Lionel Zouma

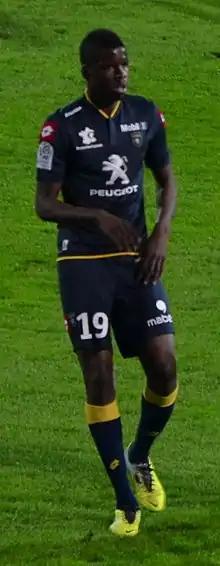
Zouma with Sochaux in 2013

Lionel Christopher Zouma (born 10 September 1993) is a professional footballer who plays as a centre-back for Championnat National 3 club Bourgoin-Jallieu. Born in France, he elected to represent the Central African Republic at international level.